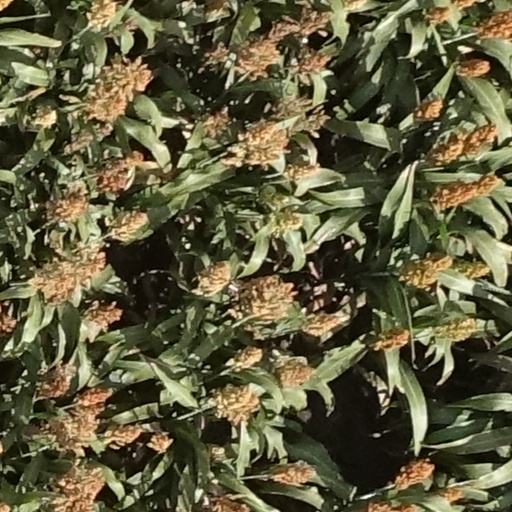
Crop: sorghum